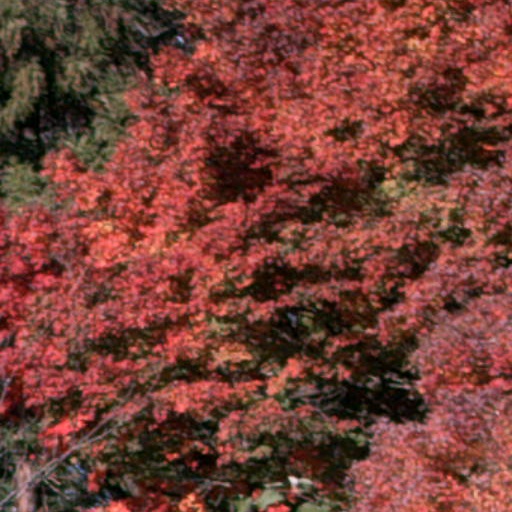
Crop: cassava